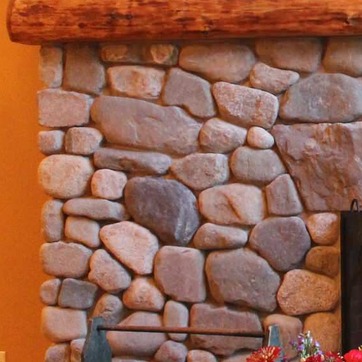
Material: stone